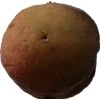
Label: peach